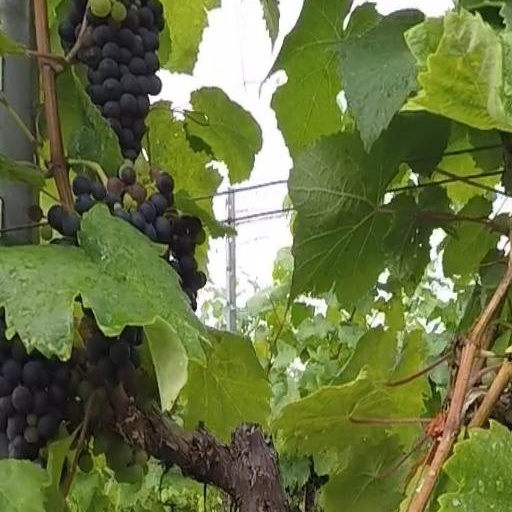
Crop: grape